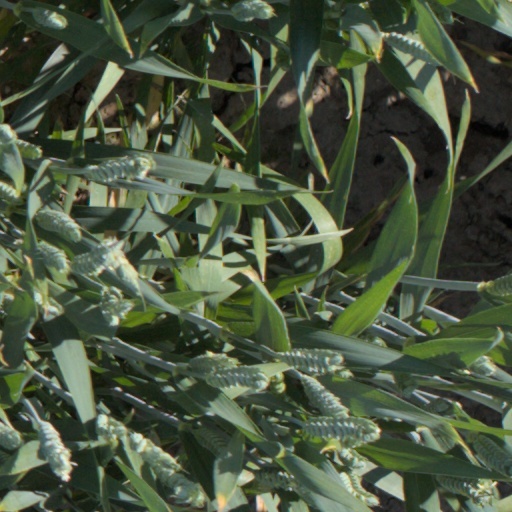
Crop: wheat